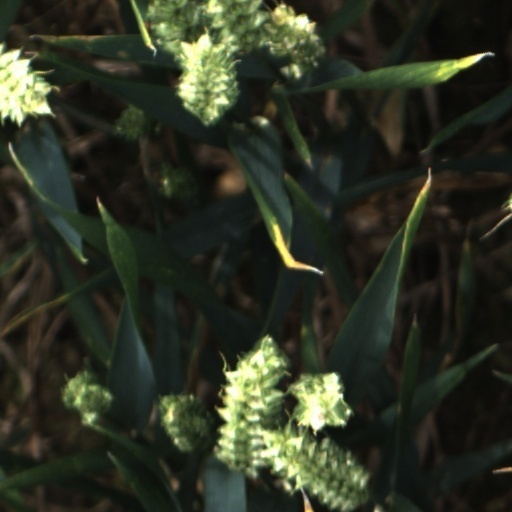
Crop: wheat